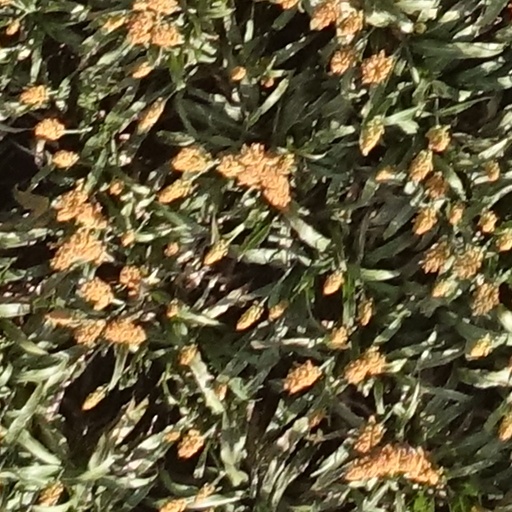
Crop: sorghum